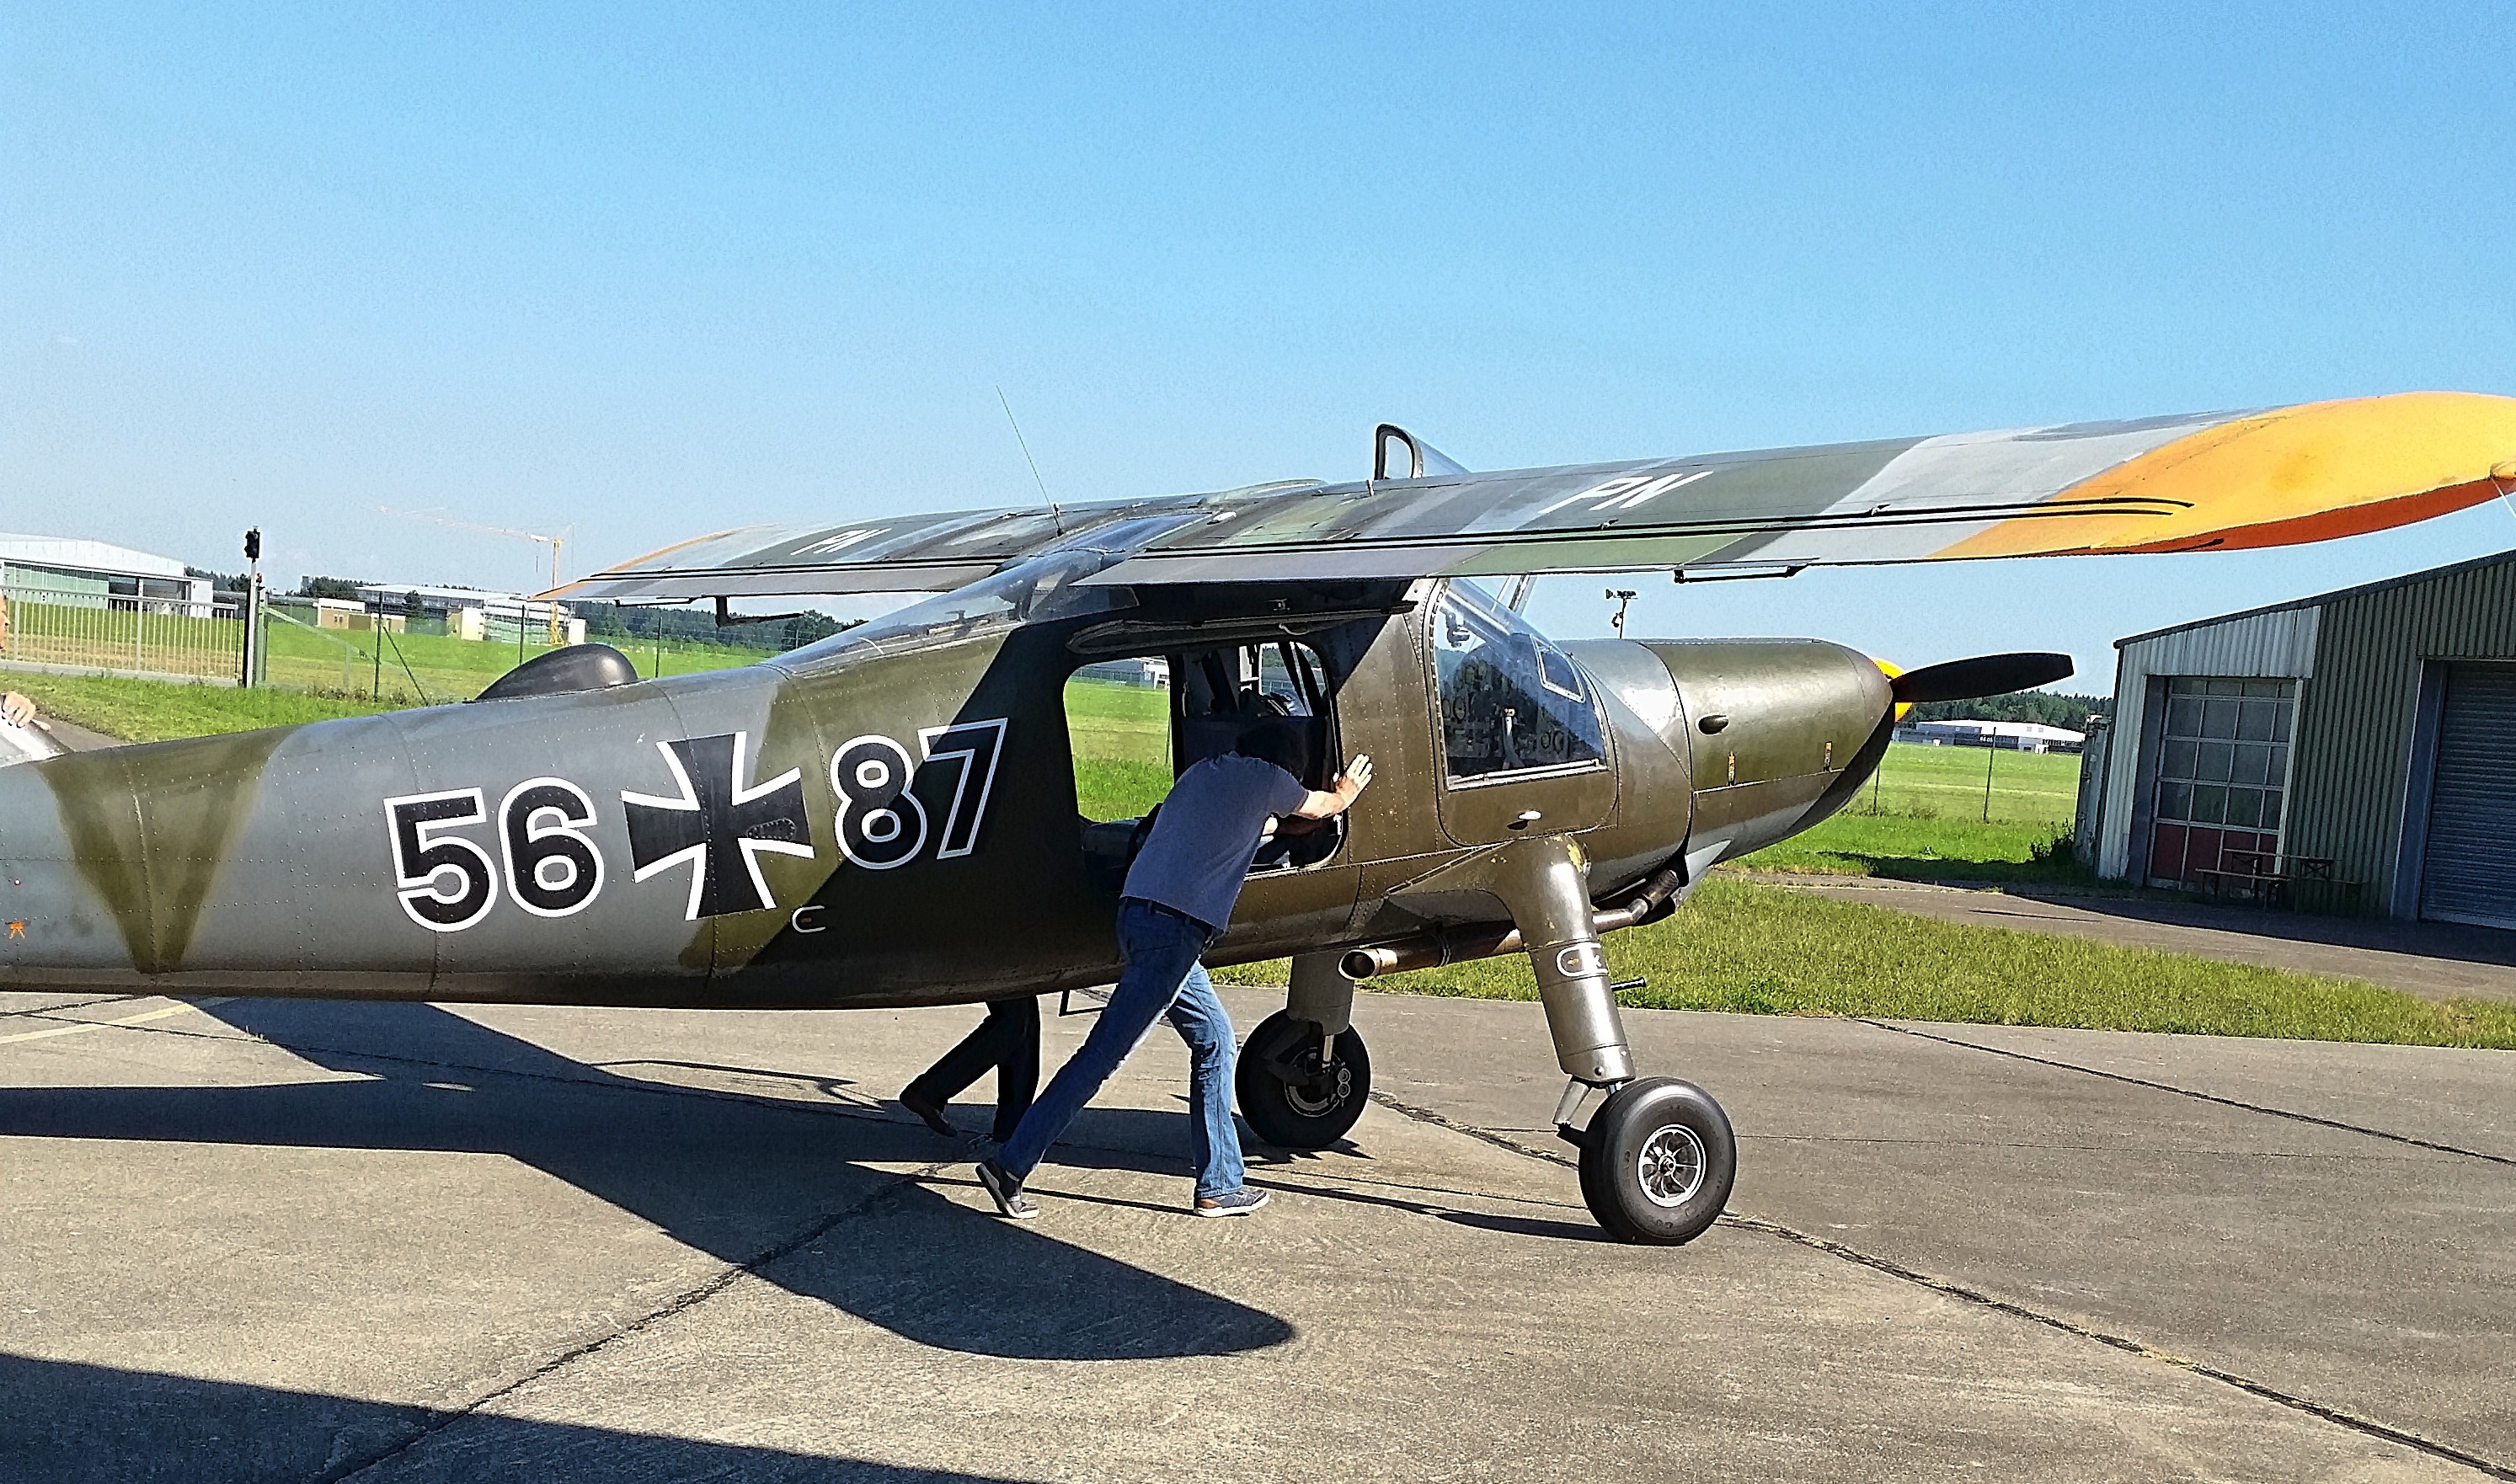
airplane, aircraft, vehicle, aviation, flight, propeller, bundeswehr, light aircraft, air force, dornier do 27, stol multipurpose aircraft, dornier, shoulder decker, fighter aircraft, military aircraft, atmosphere of earth, aircraft engine, propeller driven aircraft, north american p 51 mustang, north american t 28 trojan